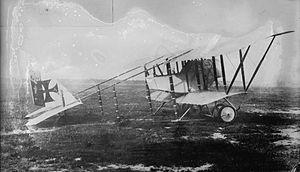
Le Caudron G.3 était un monomoteur français biplan construit par Caudron et intensivement utilisé pendant la Première Guerre mondiale comme appareil de reconnaissance et d'entraînement. Vis-à-vis de ses concurrents, il avait une meilleure vitesse ascensionnelle, et était considéré comme particulièrement adapté aux terrains montagneux.